2011 Poinsettia Bowl

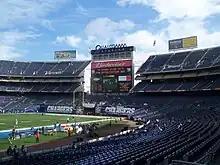
The 2011 Poinsettia Bowl was played at Snapdragon Stadium.

On December 4, 2011, the TCU Horned Frogs accepted an invite to represent the MWC. The Horned Frogs entered the bowl with a record of 10–2 and were the 2011 Mountain West Conference champions. This marked the third appearance in this bowl game for the Horned Frogs and their seventh straight bowl appearance. TCU came into the game averaging 210.2 yards on the ground.